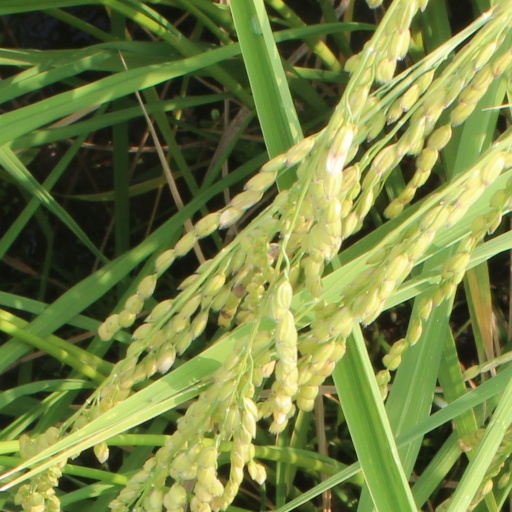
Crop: rice